Jeevitham Oru Gaanam

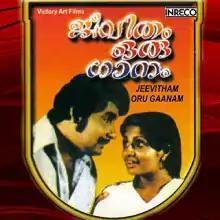

Jeevitham Oru Gaanam is a 1979 Indian Malayalam-language film directed by Sreekumaran Thampi. The film stars Madhu, Srividya, M. G. Soman and Roja Ramani in the lead roles. The film has musical score by M. S. Viswanathan.